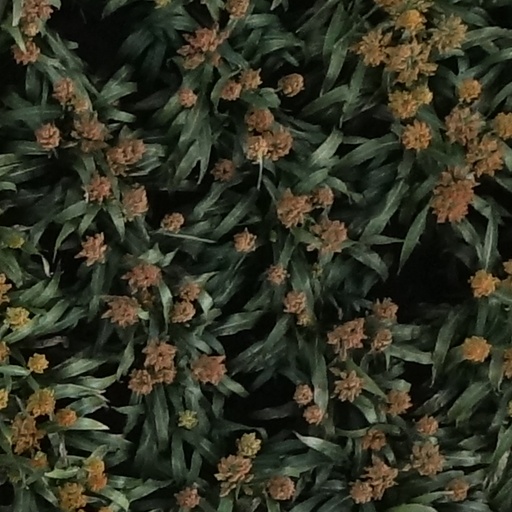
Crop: sorghum